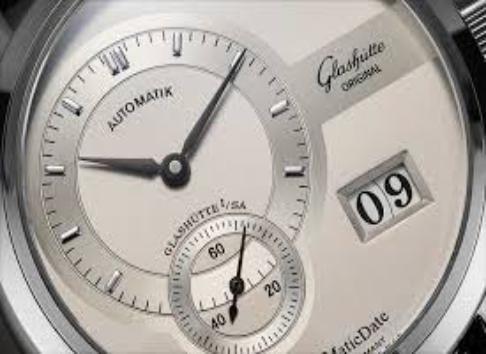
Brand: glashutte original
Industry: Electronic